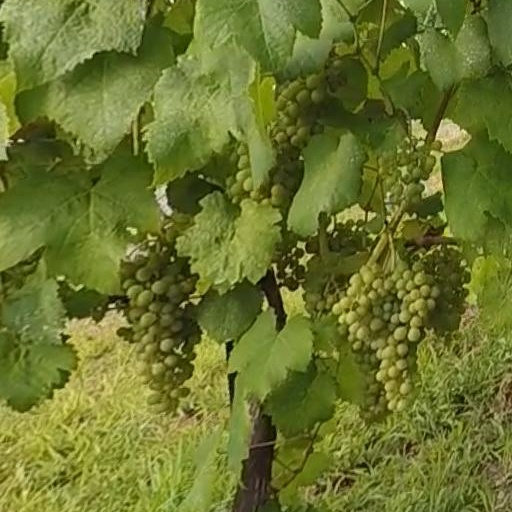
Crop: grape